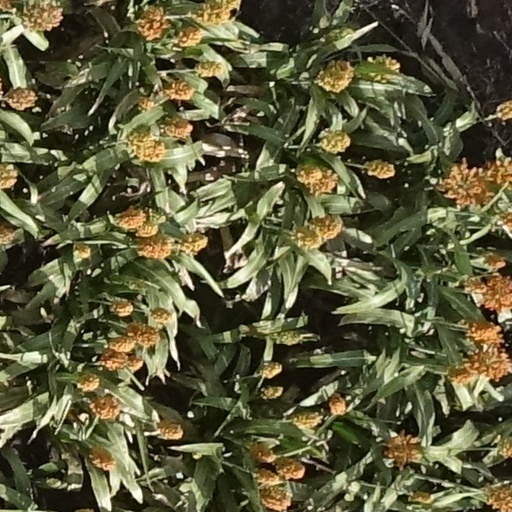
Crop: sorghum